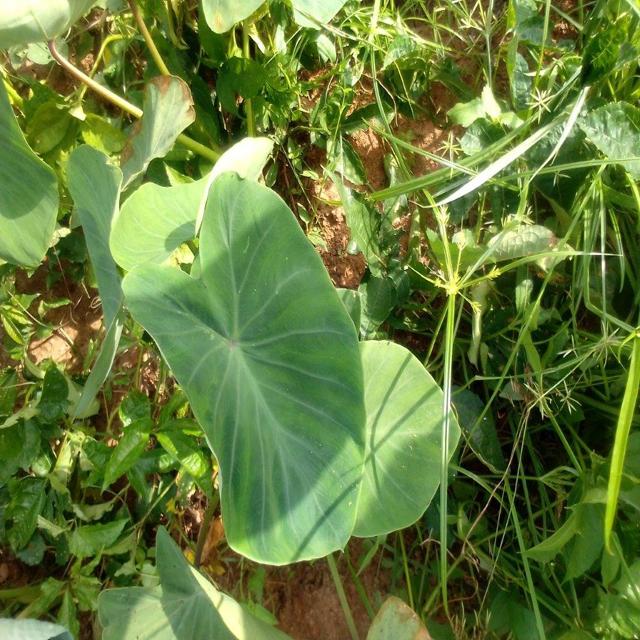
Label: Healthy